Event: Nepal Earthquake
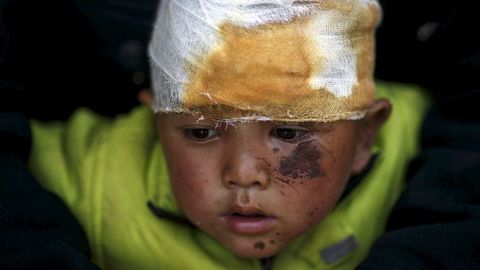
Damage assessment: damage